Xuelin Road station

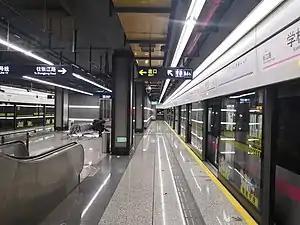
Station platform

Xuelin Road is a station on Line 13 of the Shanghai Metro, part of phase three of the line. Located at Zhongke Road and Gebaini Road in Pudong, Shanghai, the station opened with the phases 2 and 3 extensions of Line 13 on 30 December 2018.